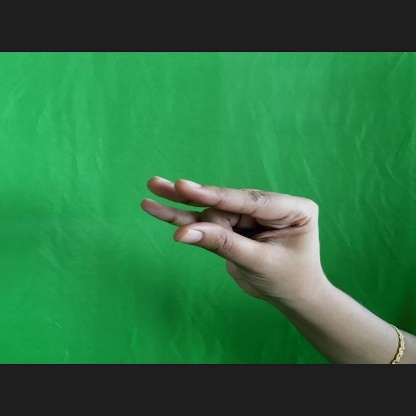
Mudra: Kangulam